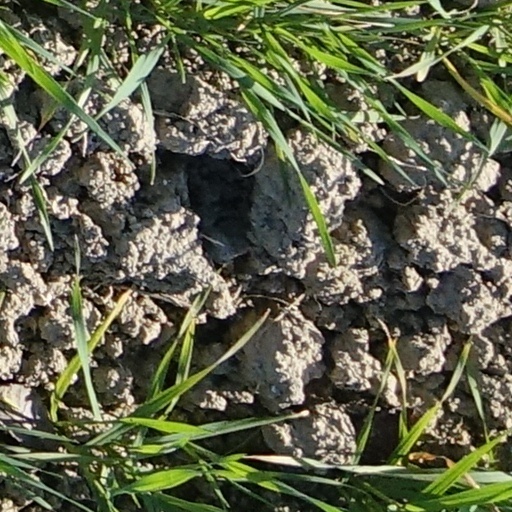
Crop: wheat